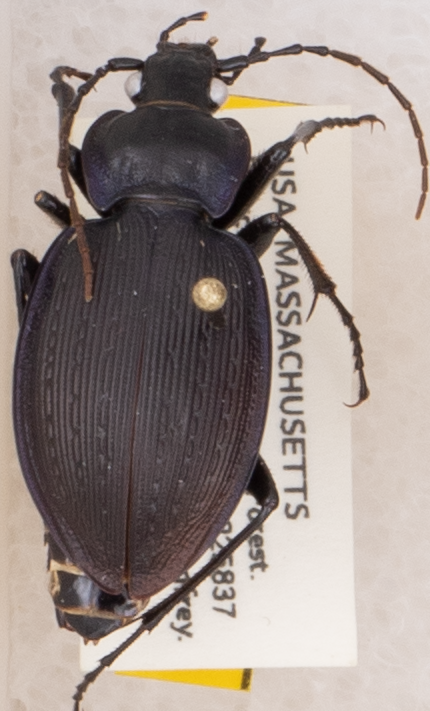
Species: Carabus goryi
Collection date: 2019-06-18
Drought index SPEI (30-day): -0.116
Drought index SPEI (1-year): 2.09
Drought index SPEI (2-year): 2.09